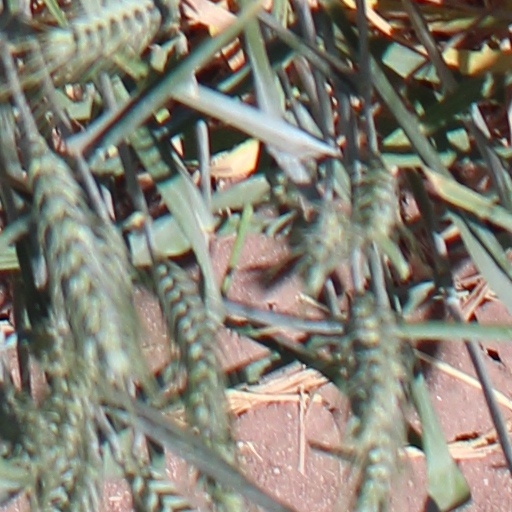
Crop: wheat